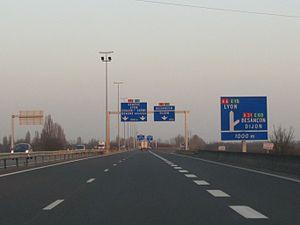
L'autoroute A6 est une autoroute qui relie le sud-est de Paris et Lyon, en France, en empruntant la vallée de la Saône. Elle est prolongée par l'A7 à Lyon pour rejoindre Marseille.